MG3 (automobile)

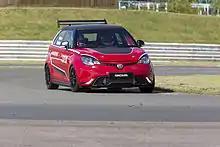
MG3 Trophy

The first generation MG3 SW is essentially a rebadged version of the Rover Streetwise, which had ceased production in April 2005 after the bankruptcy of predecessor organisation MG Rover. It started production in 2008 at SAIC's Chinese factory in Pukou, Nanjing. The MG3 SW was only sold in China, and cannot be exported by SAIC.